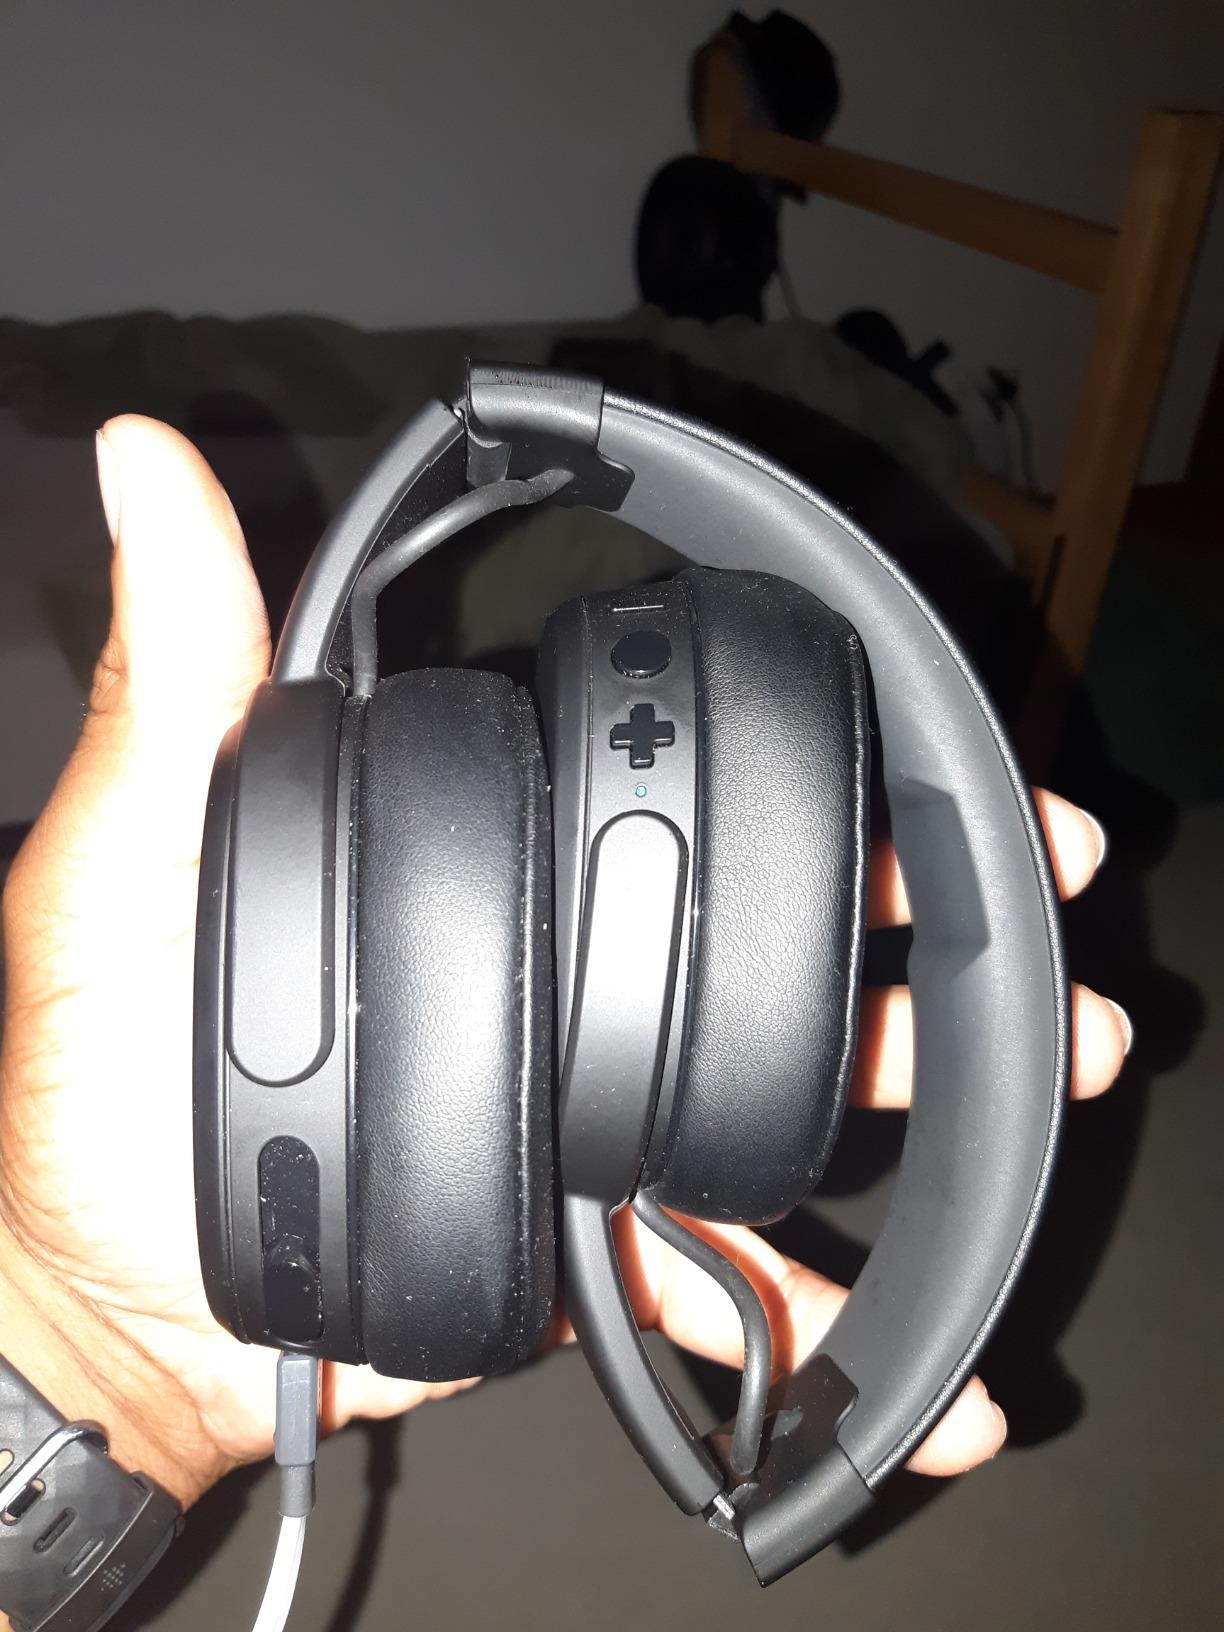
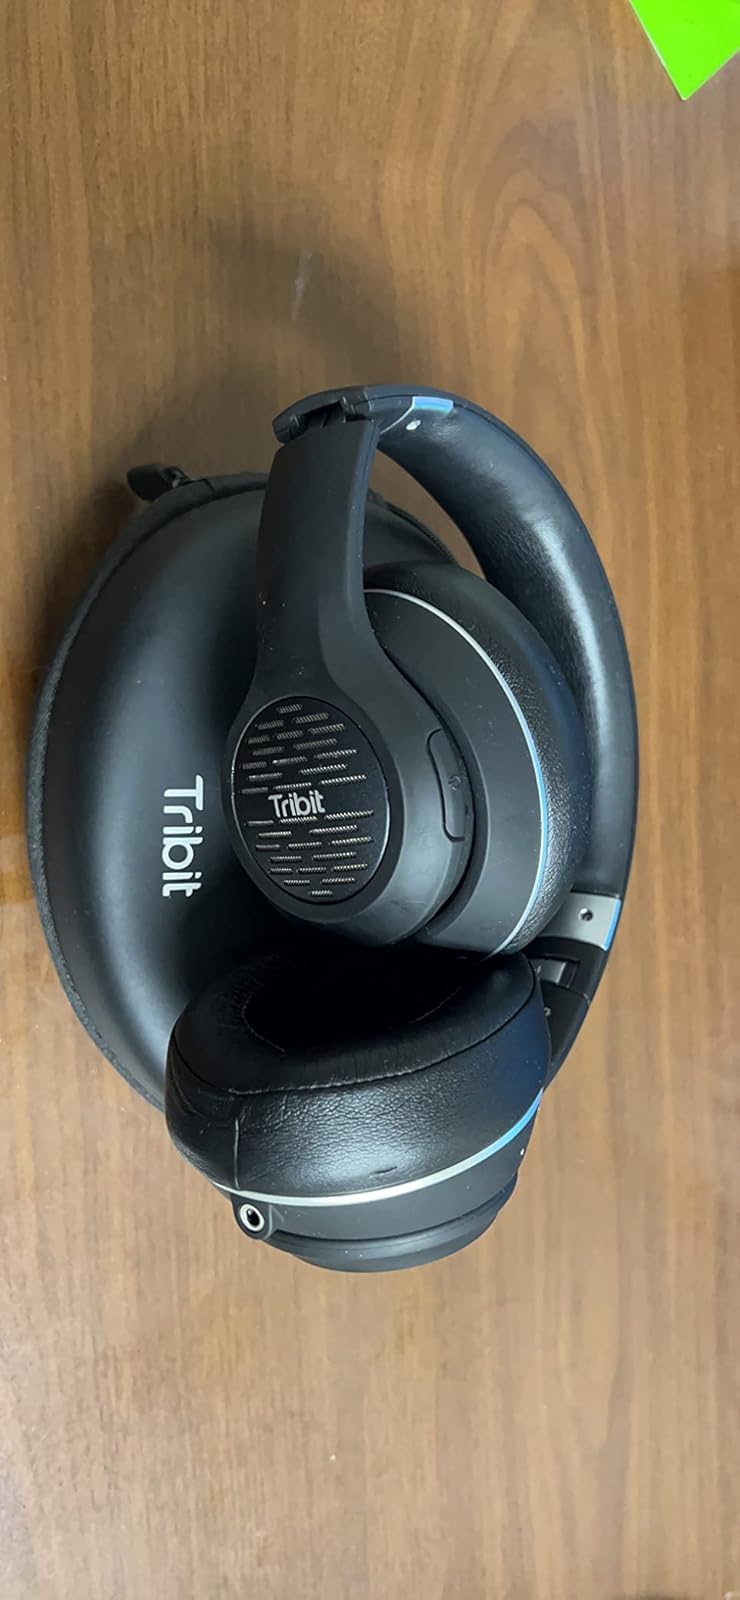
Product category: headphones
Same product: no